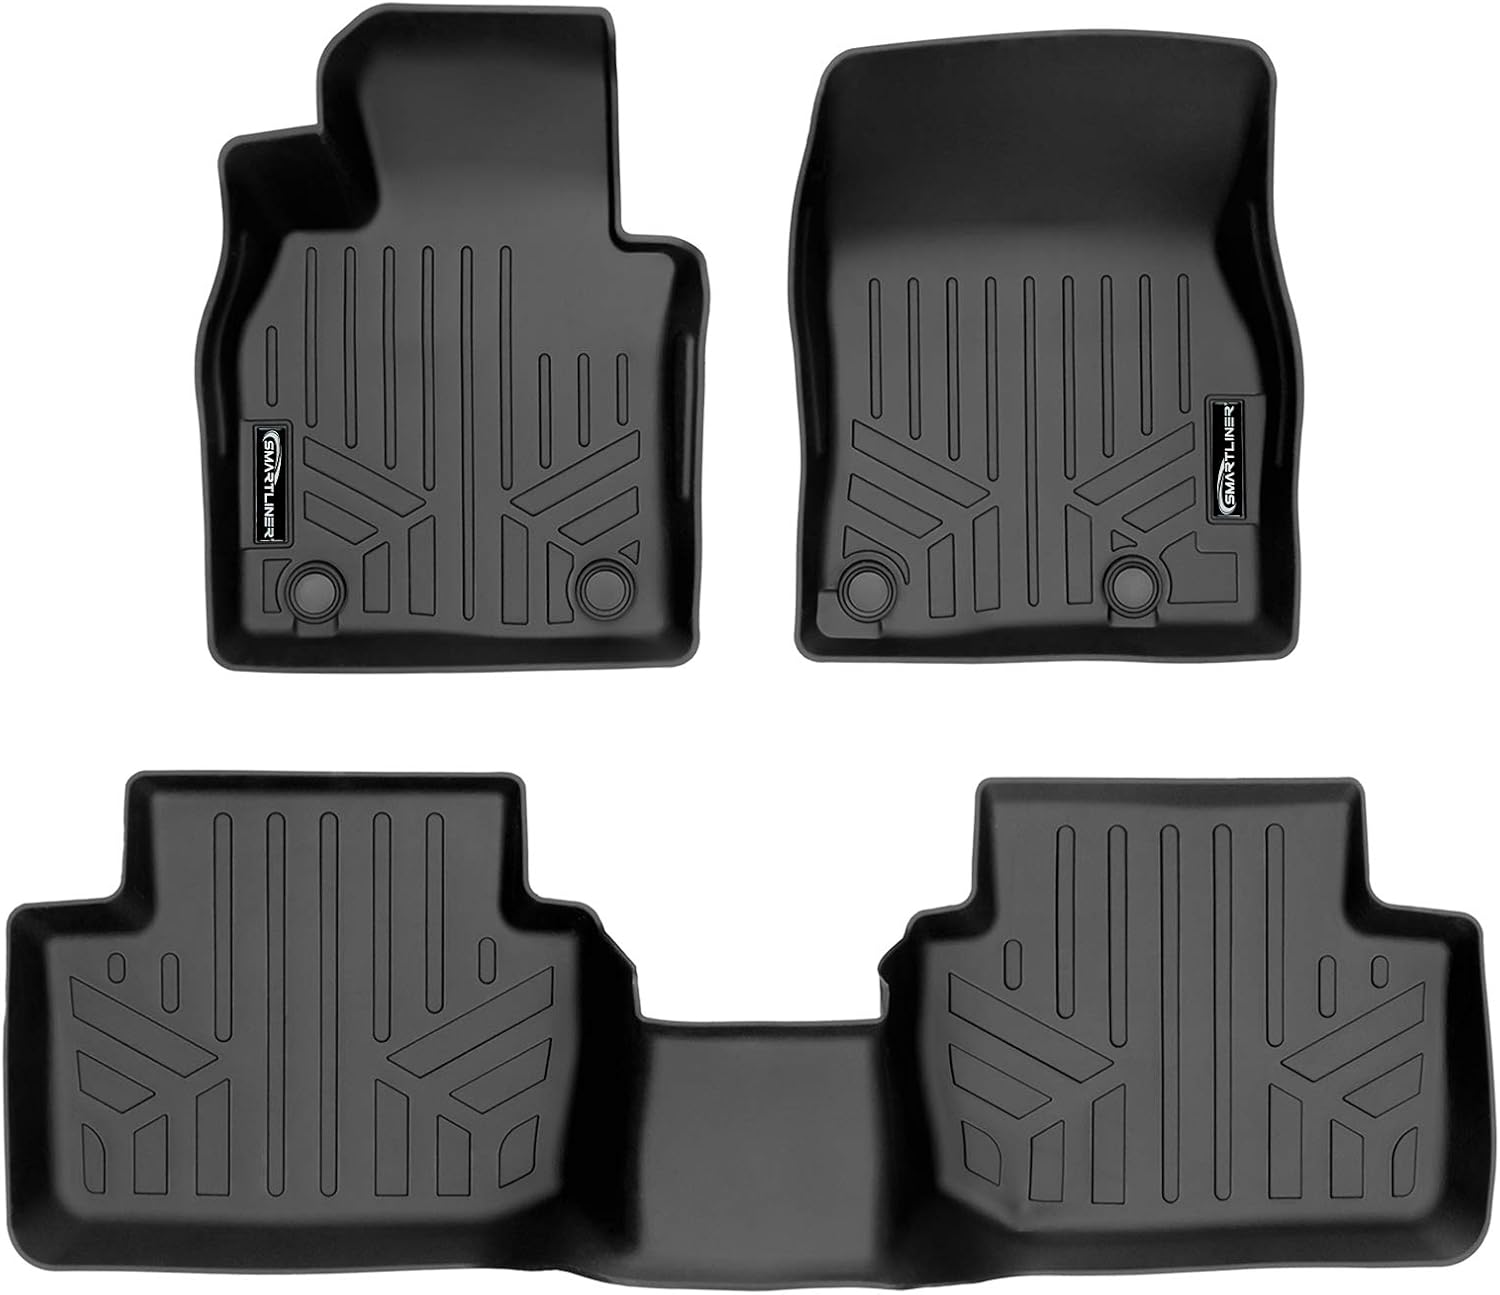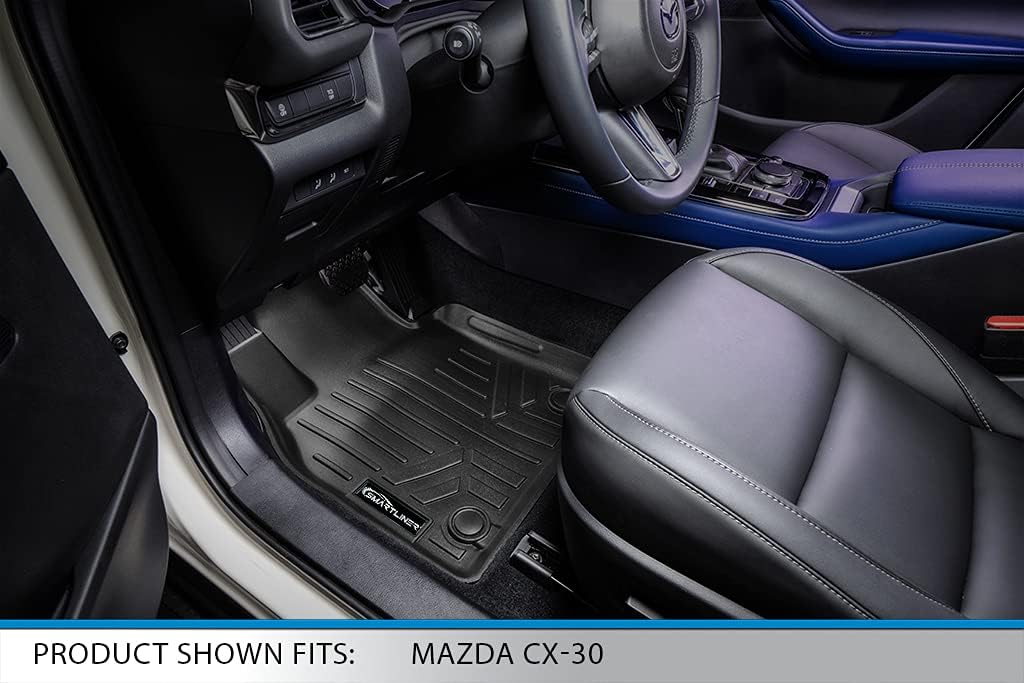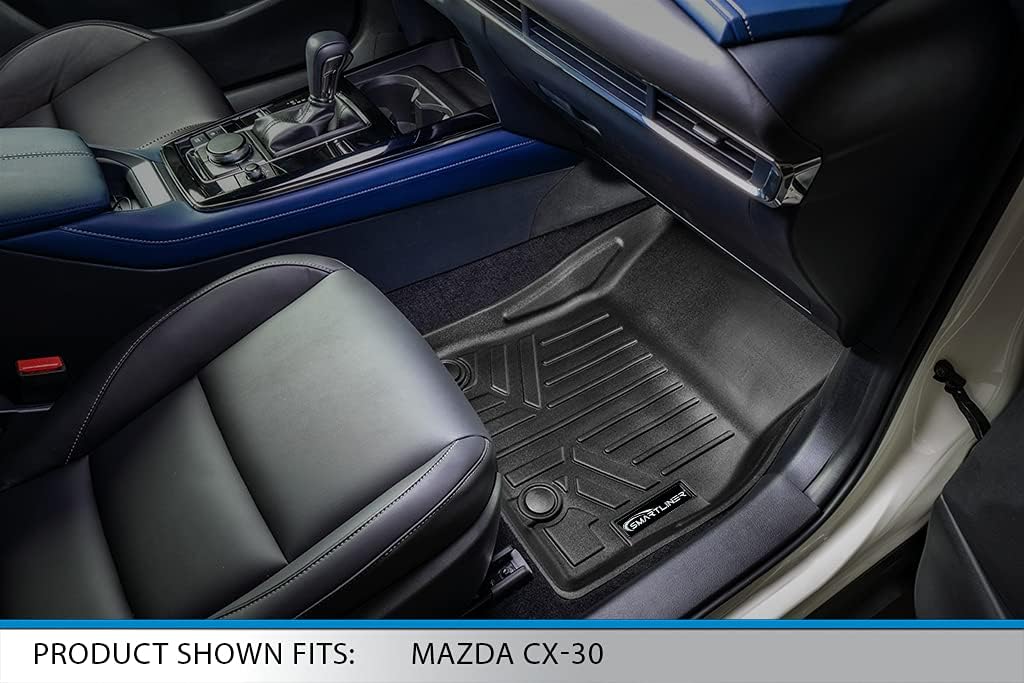
SMARTLINER Custom Fit All Weather 2 Row Black Floor Mat Liners Set Compatible with 2020-2023 Mazda CX-30 (FWD Only)
Category: Automotive
SMARTLINER floor mats are manufactured with and low density polyethylene materials so they leave no floor in your vehicle unprotected. With the help of their raised lip and molded outer edge, these floor mats lock in all the dirt and liquid spills you can throw at it. Specifically, the raised lip prevents anything from reaching the carpet of your vehicle, protecting it from messy accidents. This designed shape is reinforced while still keeping the floor mat flexible. These floor mats also come in a multi-purpose, standard shape so they give the interior of your car the best fitting look possible. The SMARTLINER seeks to provide not just superior protection for your vehicle, but also enhances the overall appearance of your cars interior with its textured surfaces & modern design. Reasons to choose Smartliner USA Floor Mats: - Far more affordable compared with other brands. - All weather protection against Snow, Mud, Sand, Salt Water and More! - Spill Saver Lip (Prevents spills from reaching the carpet. )- Easy to Clean and Maintain (Detachable from Vehicle). All Smartliner USA products are meticulously engineered to fit each car exactly right.
Features: Compatible With 2020-2023 Mazda CX-30 (FWD Only) | ALL WEATHER PROTECTION - These floor liners offer all-weather, stain-resistant protection against all the elements, including snow, mud, sand, and salt water. | CUSTOM FIT - Raised lip and custom design constructed using innovative vehicle scanning technology ensures the perfect fit to protect your vehicle’s carpet floor from the weather, spills, and any messes. | EASY TO CLEAN - These mats are easy to clean by hosing off or spot-cleaning with a damp cloth using soap and water. Enhance the overall appearance of your car’s interior with our textured, skid-resistant, sleek design. | ECO-FRIENDLY - Our 100% odorless protection is made using a 100% recyclable plastic-rubber and polyethylene blend.